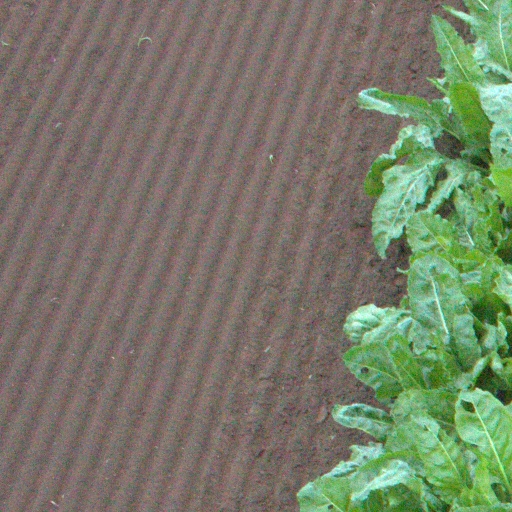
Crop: sugar beet